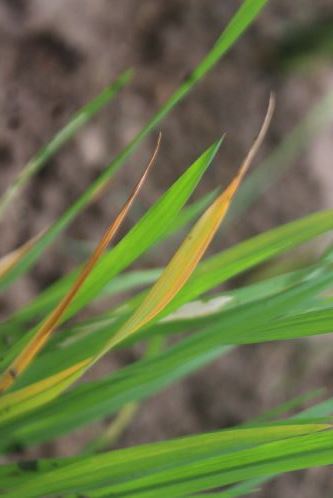
Disease: Tungro